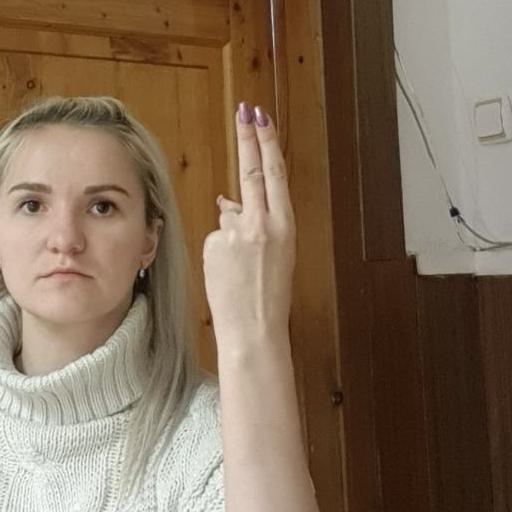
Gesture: two_up_inverted